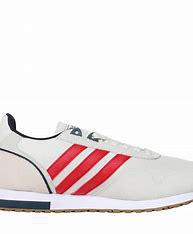
Brand: Adidas
Model: 8K 2020